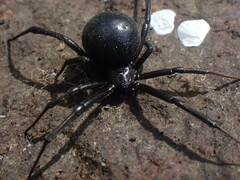
Species: Lactrodectus_hesperus